Vincenzo Lunardi

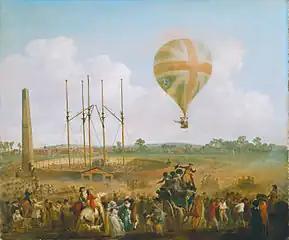
George Biggin (standing) and Mrs. Sage (seated) in Lunardi's balloon (Julius Caesar Ibbetson, 1785)

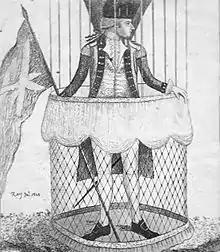
Vincent Lunardi, in his basket, ready to ascend (1785), by John Kay

Lunardi's next flight was made nearly a year later on 29 June 1785 and left from St George's Fields on the south side of the Thames. Lunardi and Biggin, and two invitees, Letitia Ann Sage and Colonel Hastings, were supposed to make the flight, but the balloon would not take off because of the weight. Lunardi and Hastings stepped down, and the balloon took off with Biggin and Mrs. Sage, making her the first English female in flight. 90 minutes later, they landed near Harrow, where the two aeronauts had to be rescued by a group of boys from Harrow School from the angry farmer whose crops were damaged.